King of Pro-Wrestling (2016)

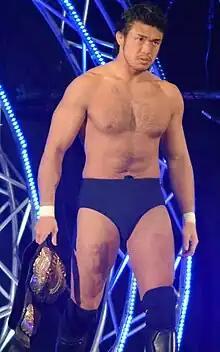
Katsuyori Shibata, defended the NEVER Openweight Championship at the event

The NEVER Openweight Championship would also be defended at King of Pro-Wrestling as reigning champion Katsuyori Shibata defends against Kyle O'Reilly. This match stemmed from the September 19 Destruction in Tokyo event, where Shibata successfully defended the title against O'Reilly's reDRagon tag team partner Bobby Fish. Following the match, O'Reilly confronted Shibata, challenging him to a title match, which was accepted by Shibata and officially announced on September 26. O'Reilly, much like Fish, held a victory over Shibata from a Ring of Honor (ROH) event the previous August.